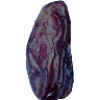
Label: Dates 1